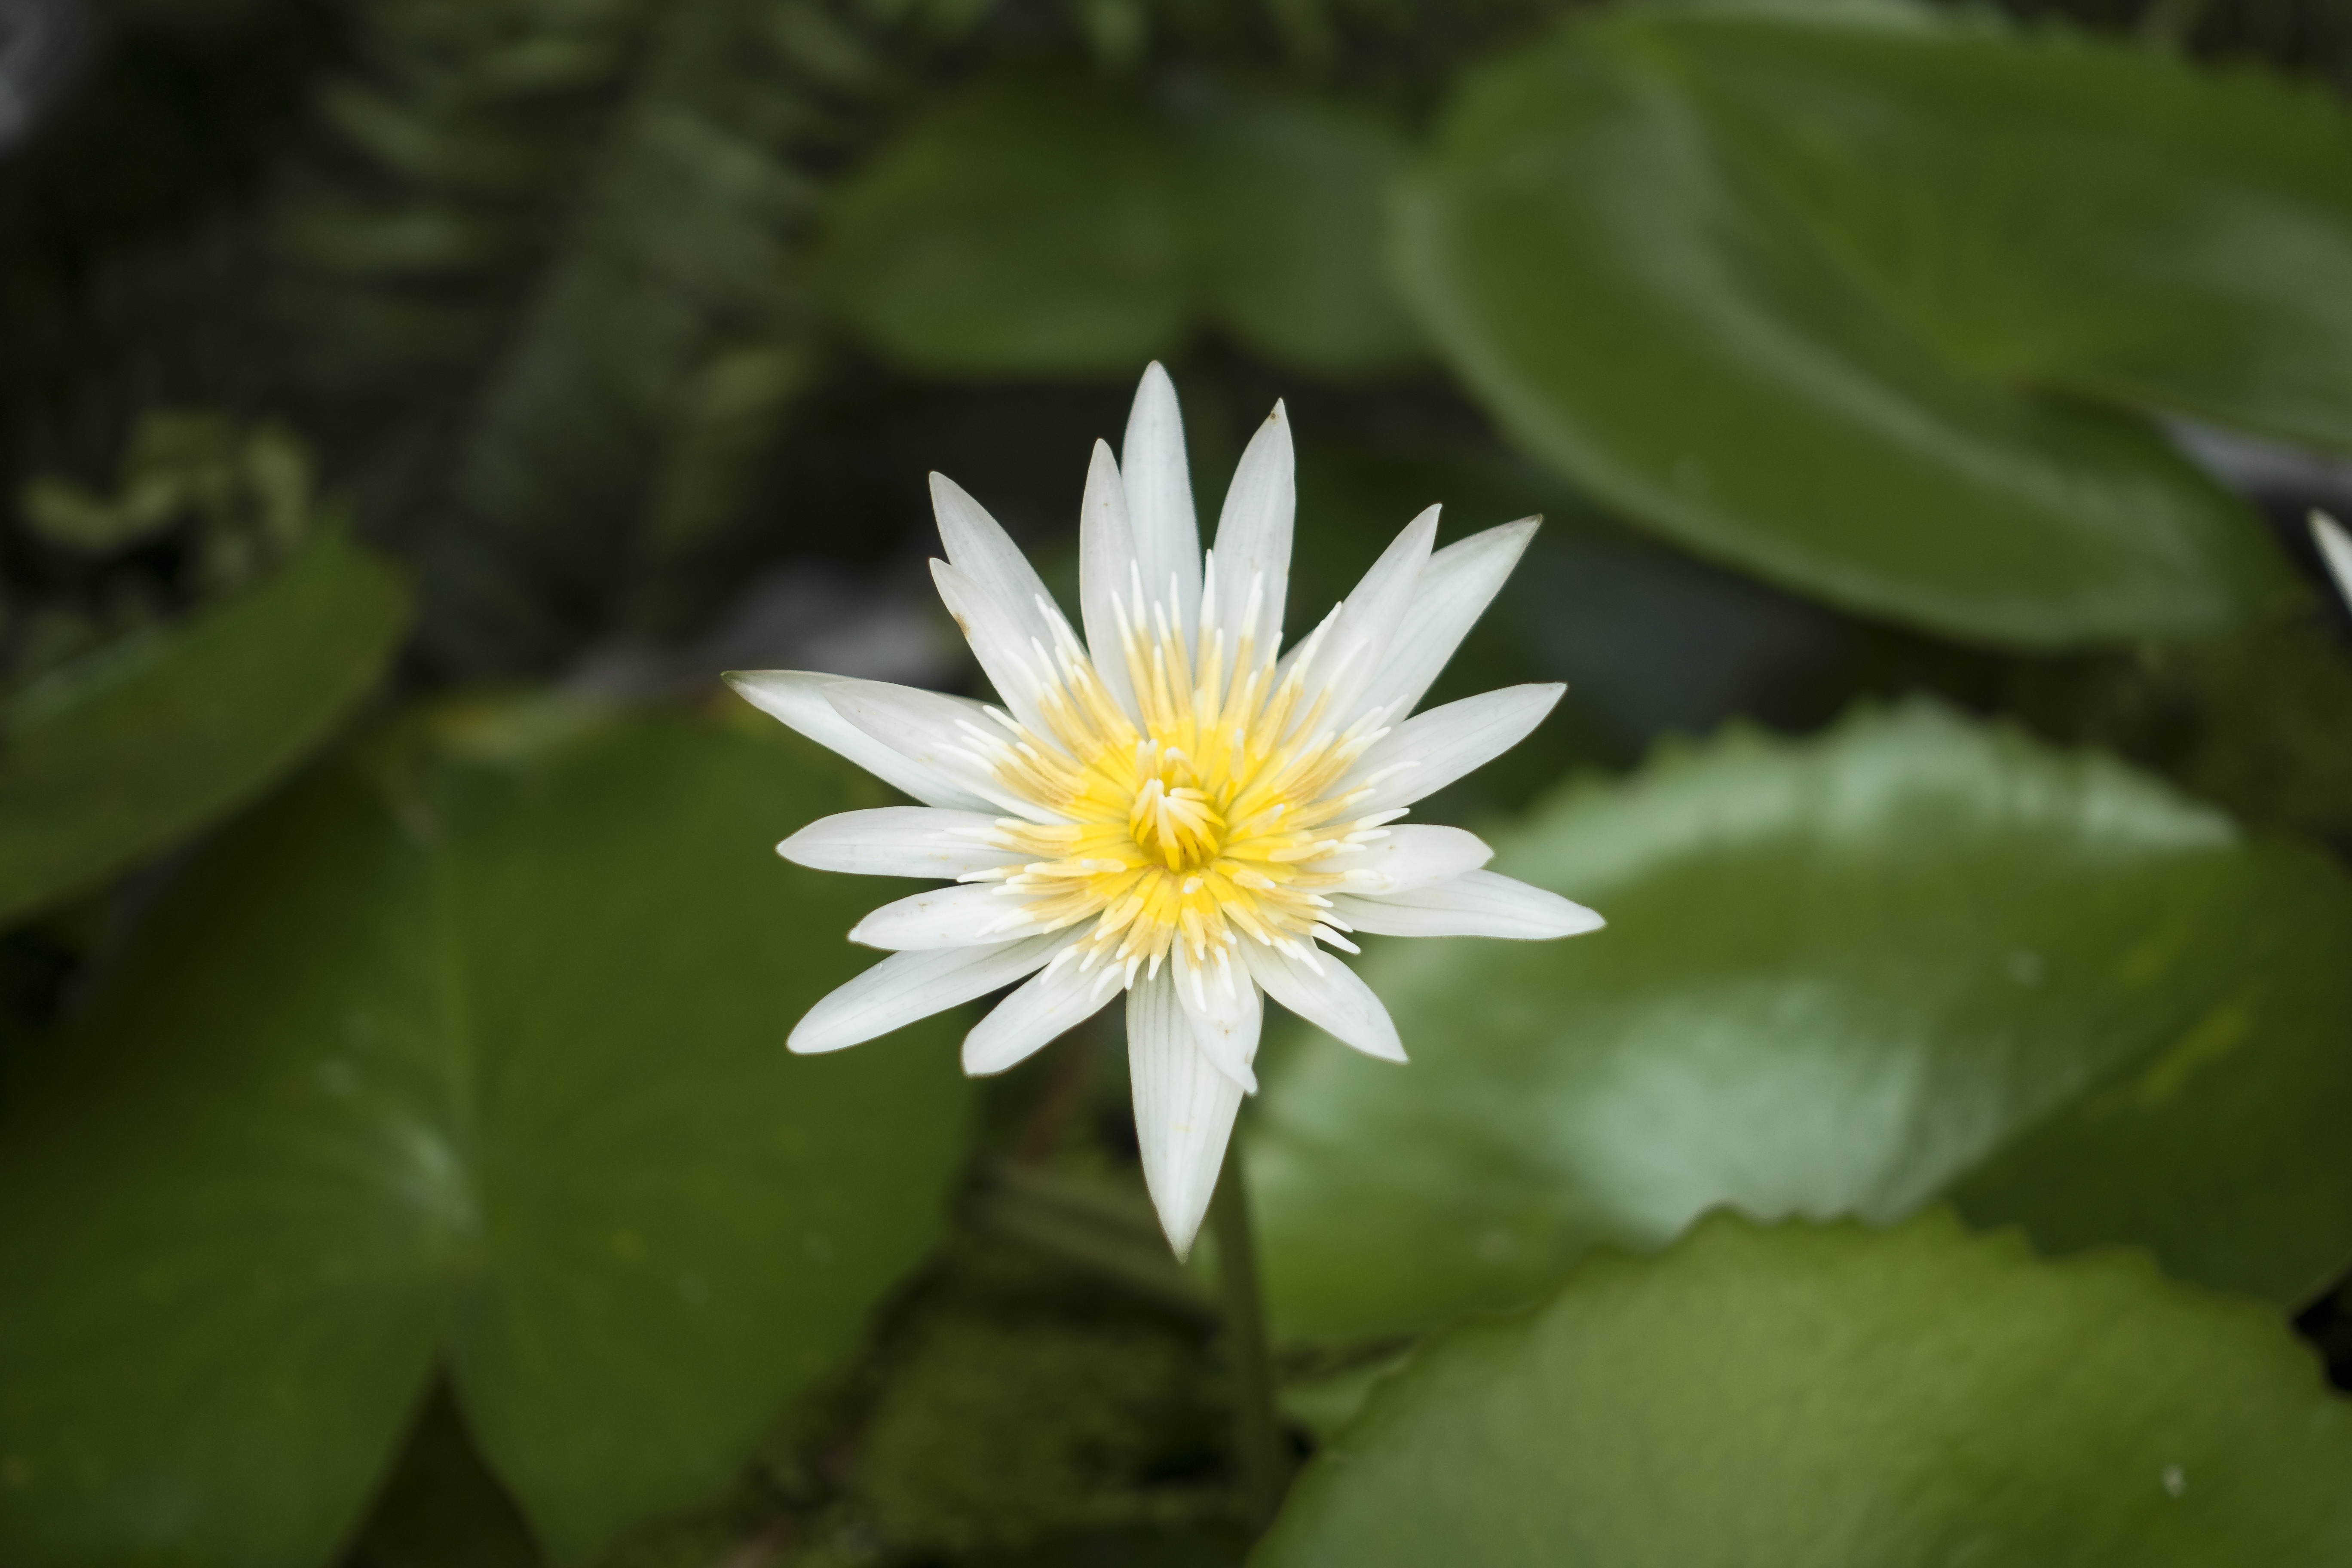
water, nature, blossom, plant, white, leaf, flower, petal, bloom, lake, summer, pond, spring, green, relax, tropical, natural, asia, botany, blooming, aquatic, garden, sacred lotus, aquatic plant, flora, botanical, zen, wildflower, lotus, exotic, oriental, waterlily, macro photography, flowering plant, land plant, lotus family